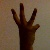
The image shows a hand gesture representing the number 6 in Indian Sign Language.